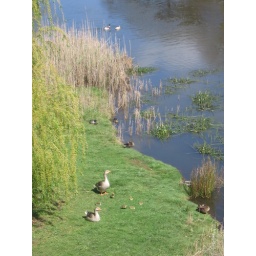
duck family by the bridge